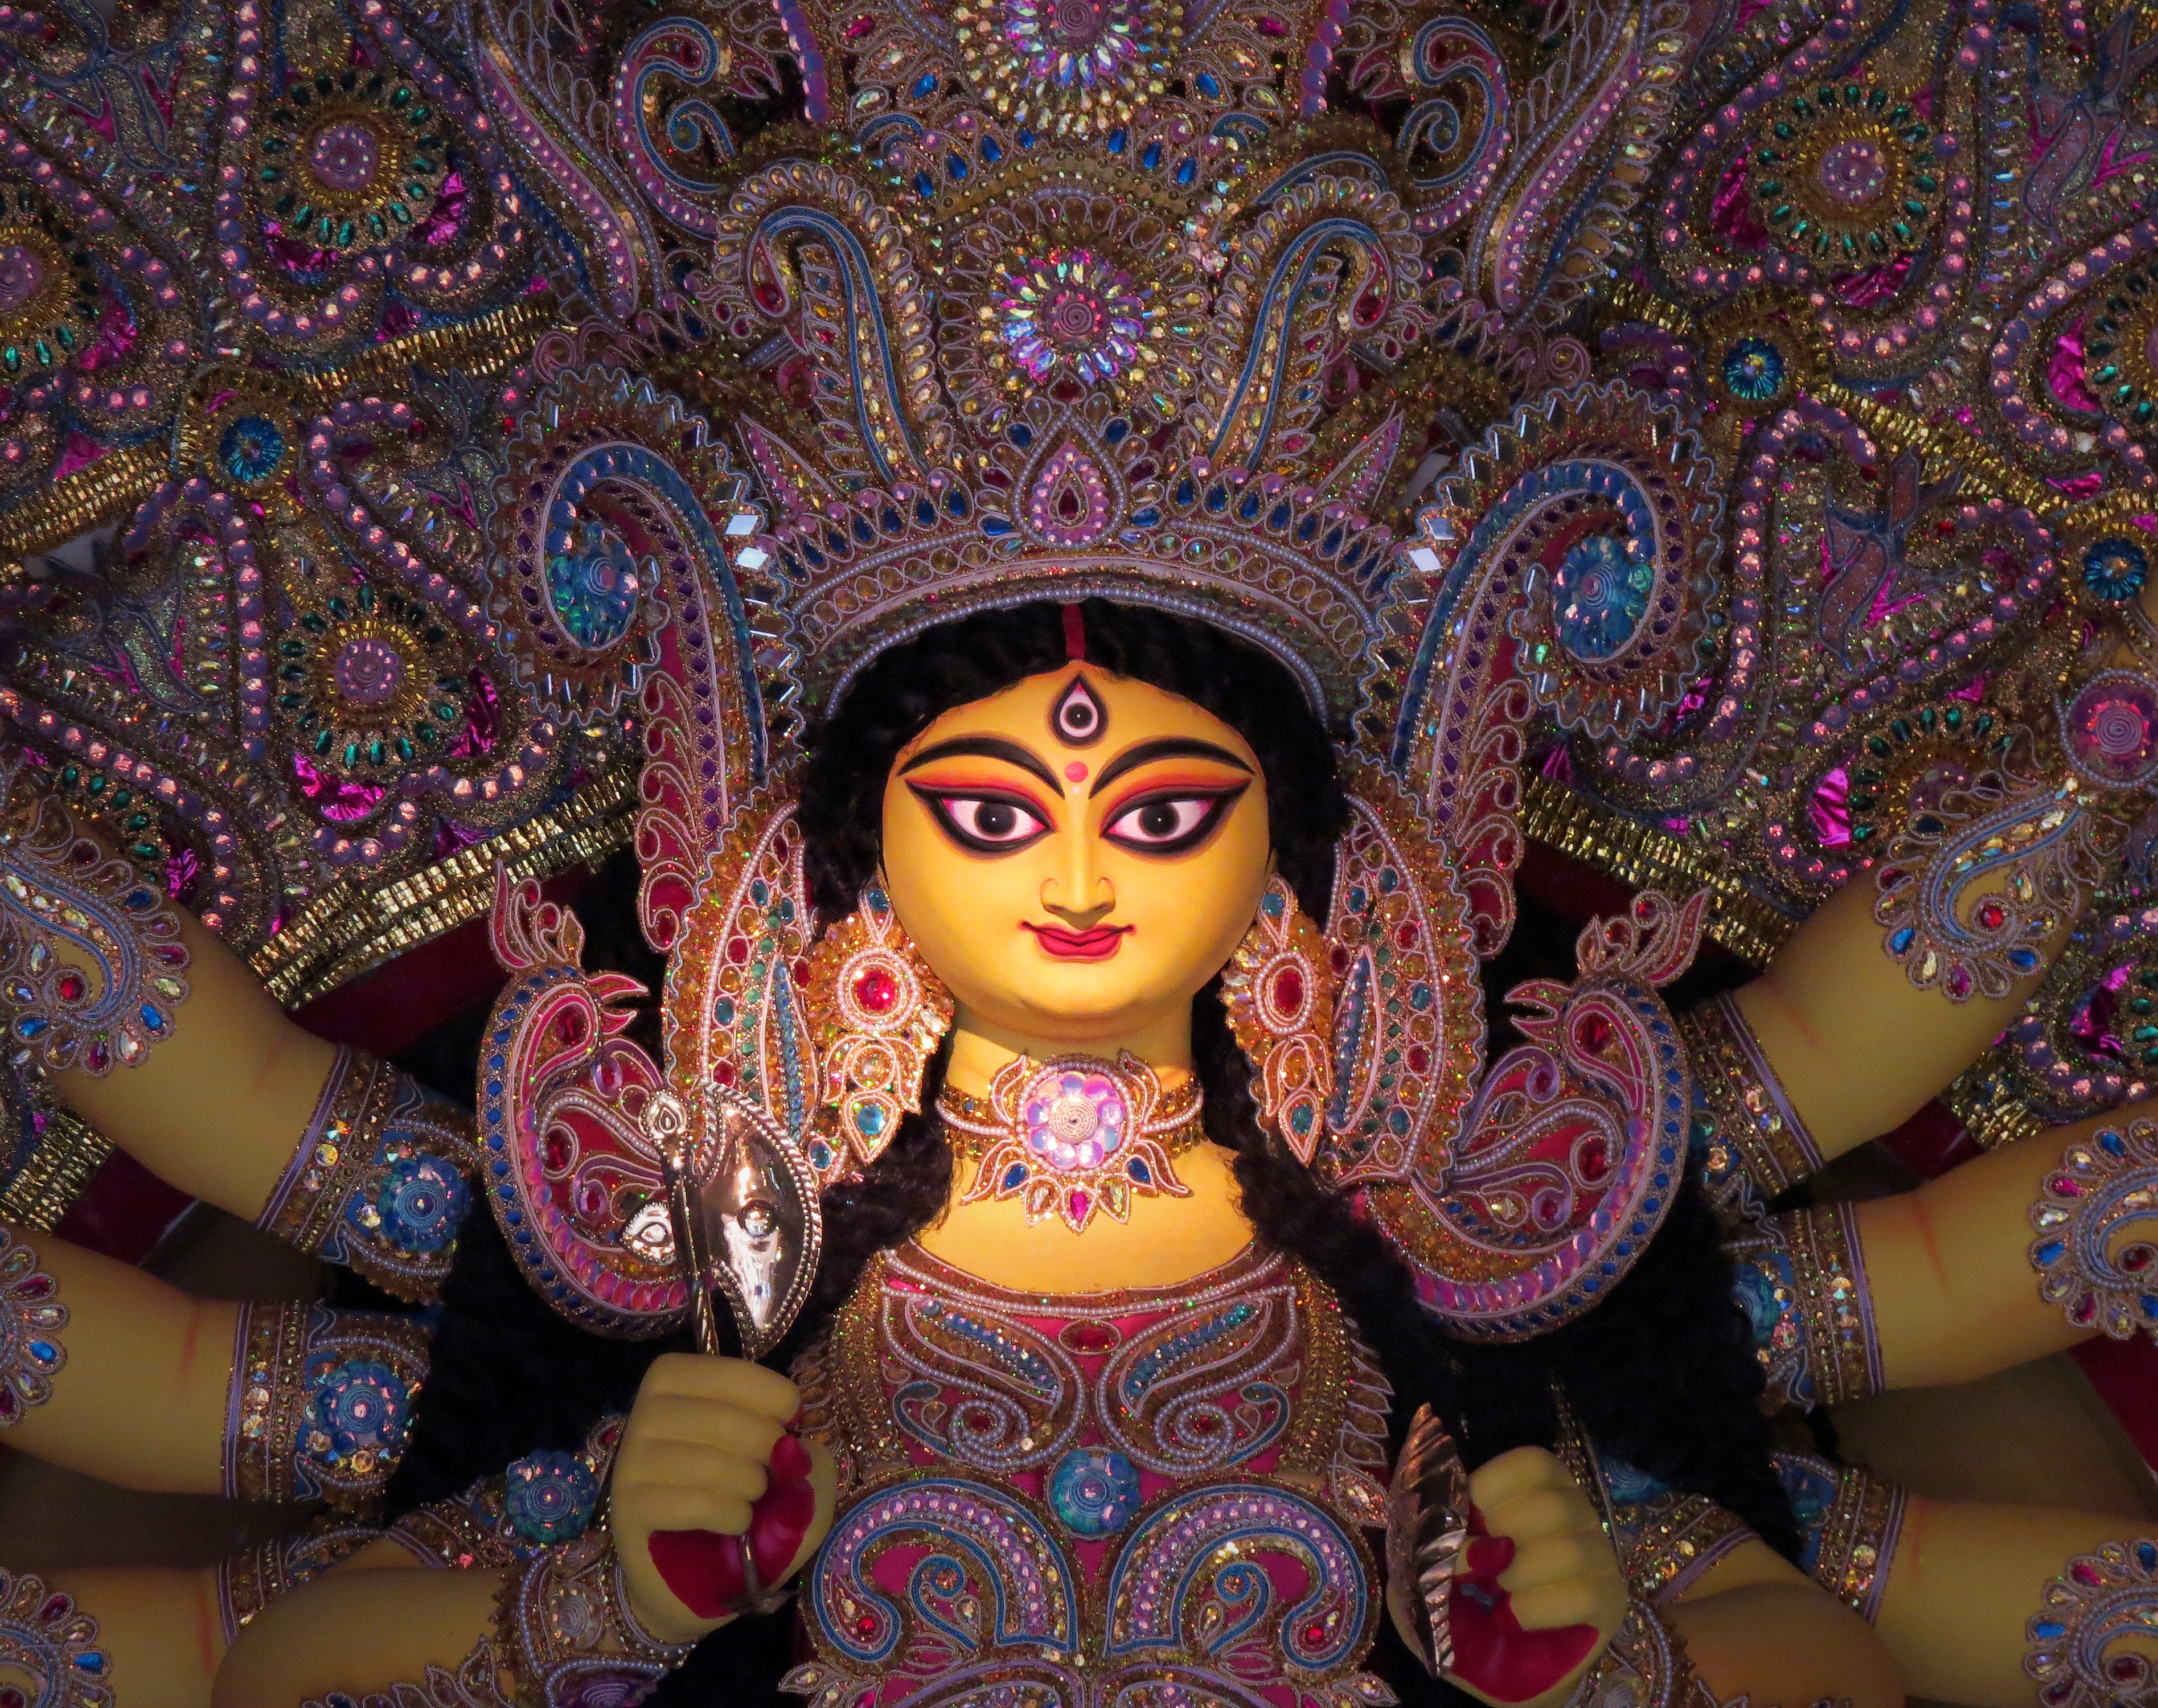
pattern, carnival, religion, toy, art, festival, design, temple, culture, worship, holy, tradition, god, goddess, hinduism, idol, bengal, hindu temple, psychedelic art, fractal art